Answer in natural language. How many Paintings are visible in the scene? Choose between the following options: 3, 4, 2, 3 or 0
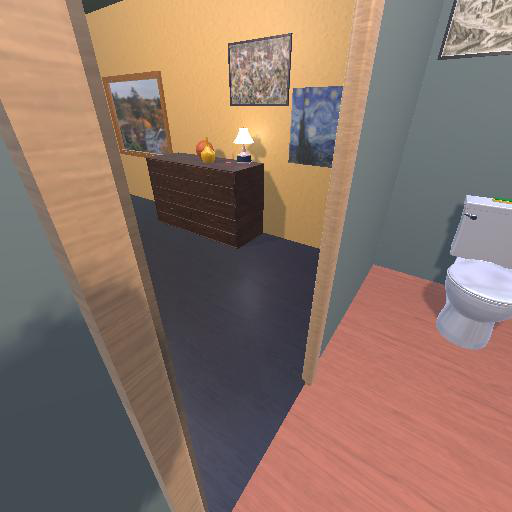
<answer>3</answer>